Archduchess Marie Anne of Austria

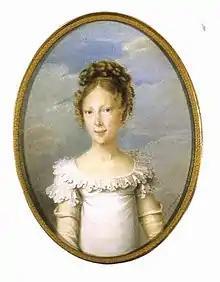
A young Marie Anne (c. 1817)

Marie Anne was born on 8 June 1804 at the Hofburg palace in Vienna. She was the tenth child born to her parents, the Holy Roman Emperor Francis II by his second wife, Princess Maria Theresa of Naples and Sicily. Her mother died after seven days after giving birth to her only younger sister, Archduchess Amalie Theresa, who died three days after her birth in 1807.